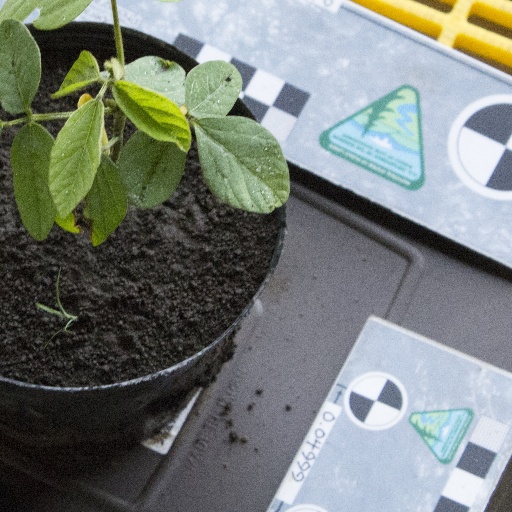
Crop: soybean